Jenin

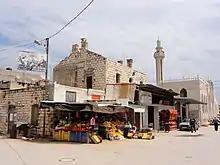
Downtown Jenin

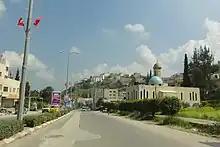
A street in Jenin

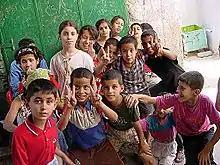
Palestinian children in Jenin

Jenin has been under Israeli occupation since the Six-Day War, in 1967.